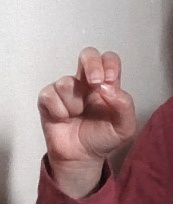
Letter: gaaf